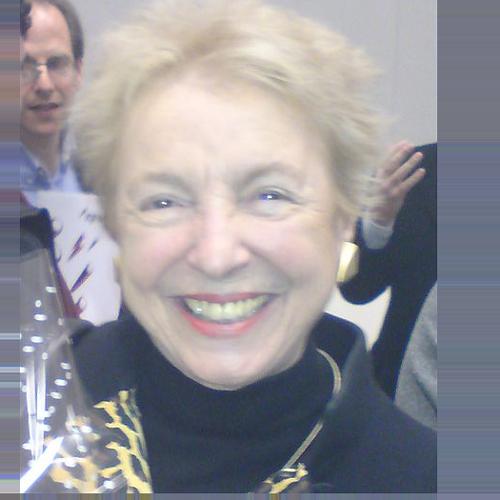
Age: 75